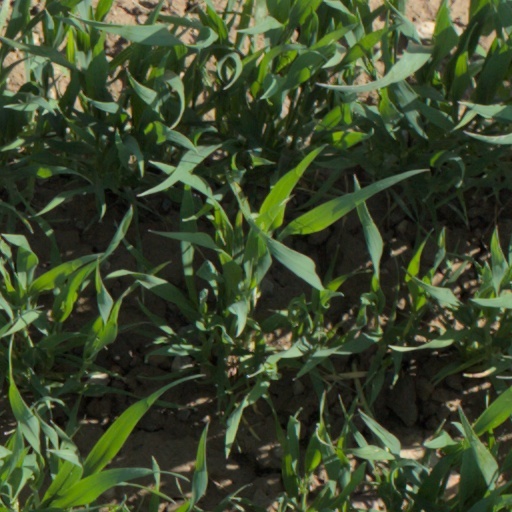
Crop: wheat